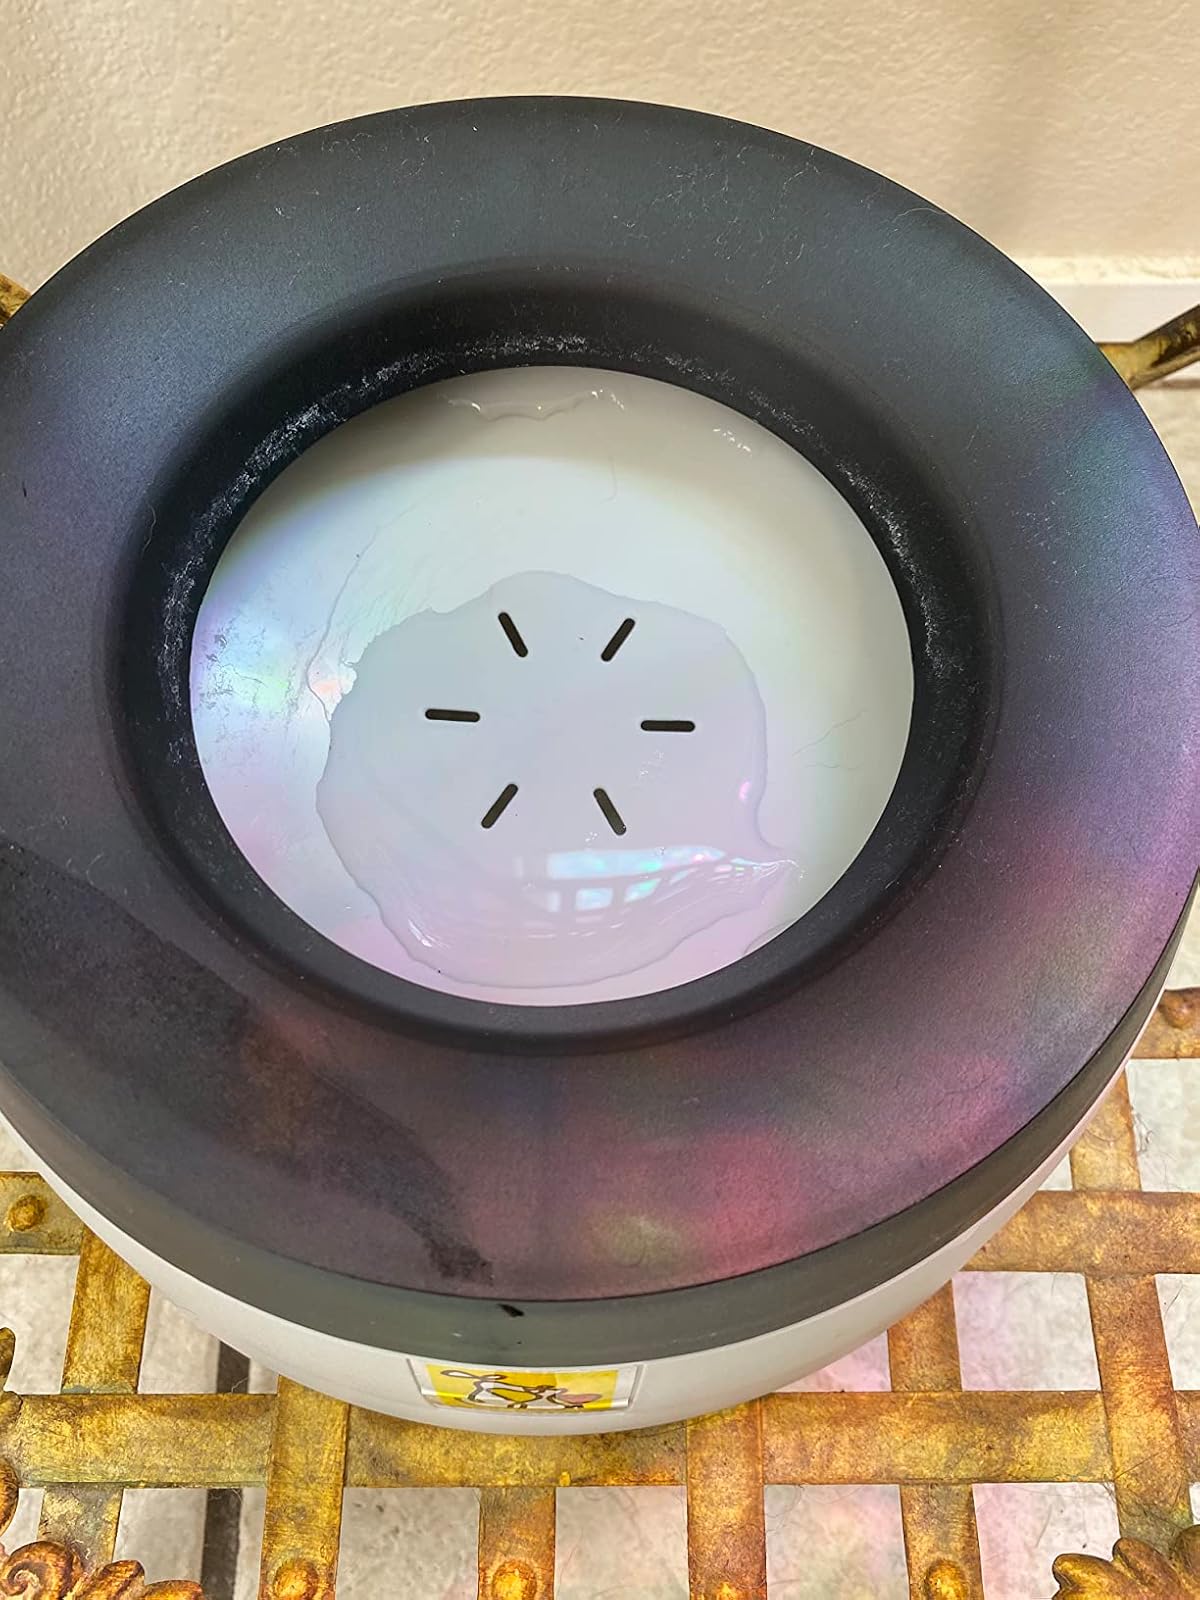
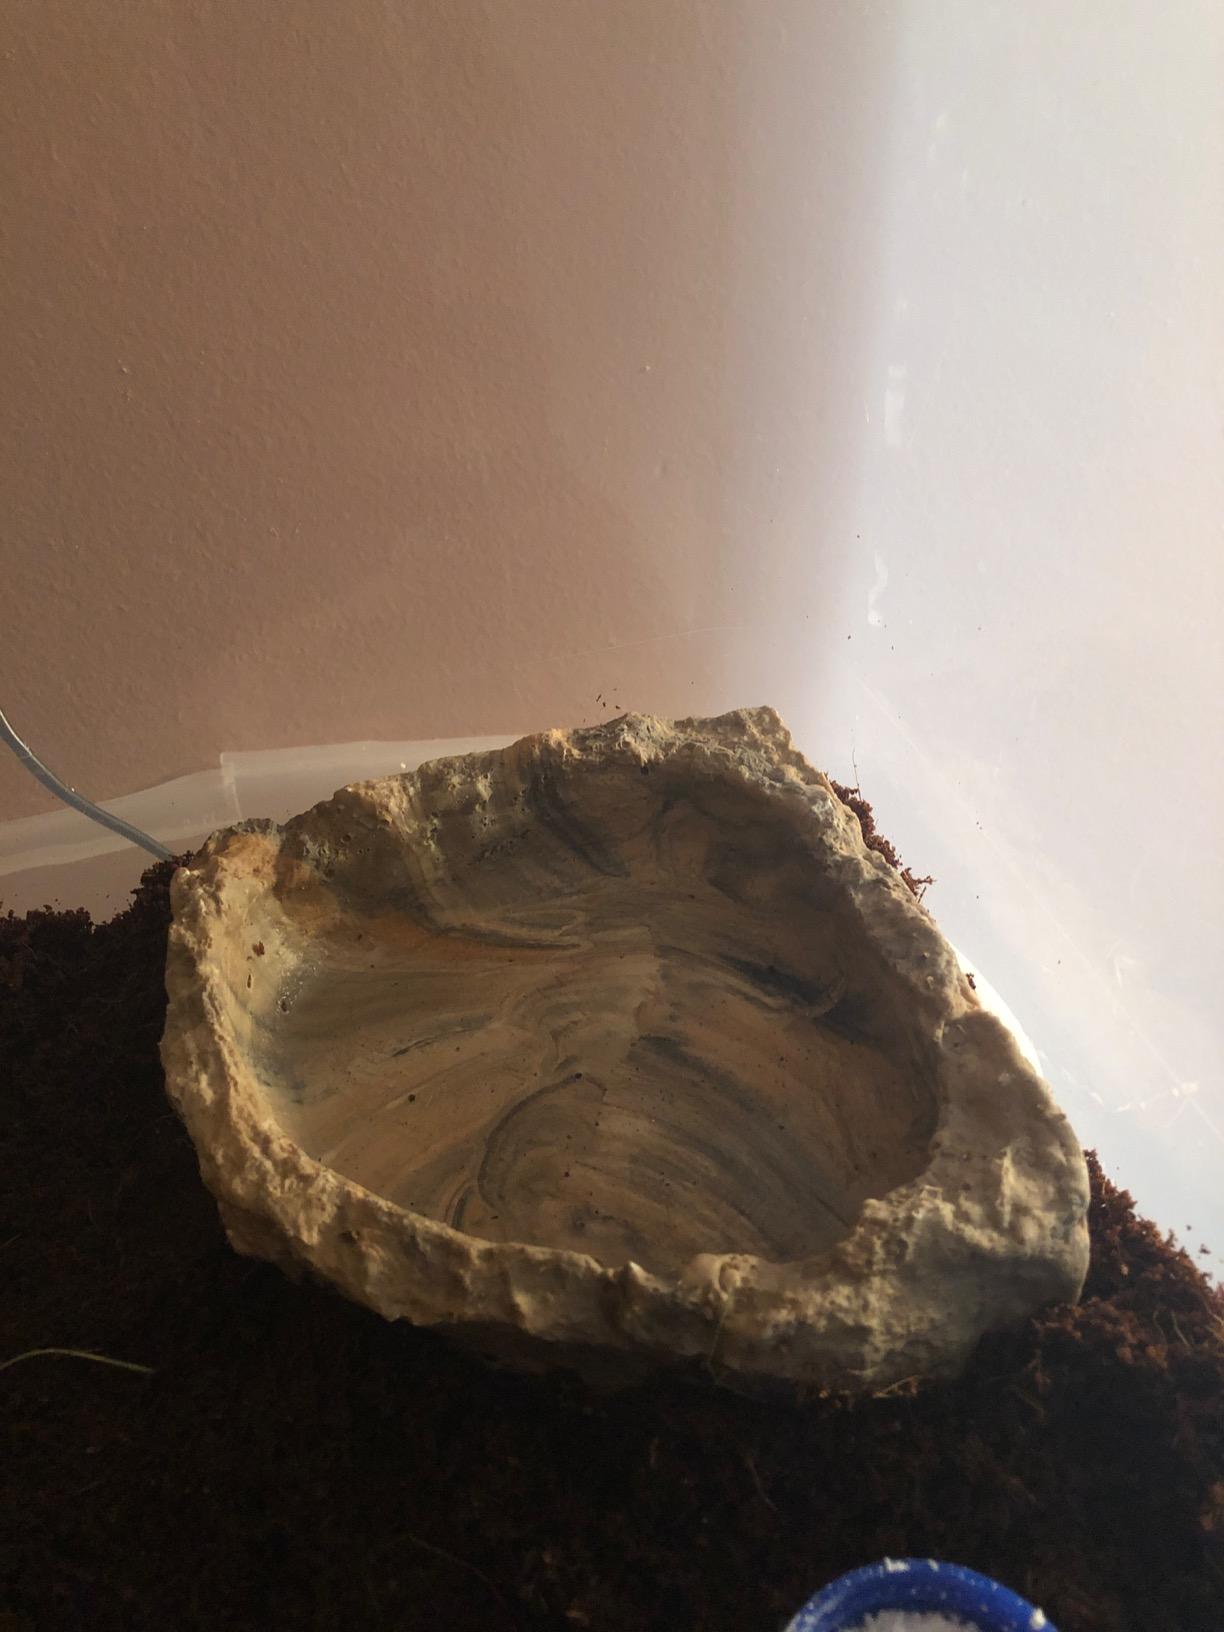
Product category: items_bowl
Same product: no